Hollie Cook

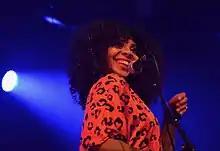
Hollie Cook in concert in Brussels, 2019

Hollie Cook is the daughter of Sex Pistols drummer Paul Cook. Her mother Jeni was a backing singer for Culture Club, and Boy George is her godfather. She is of paternal English and maternal West Indian descent.